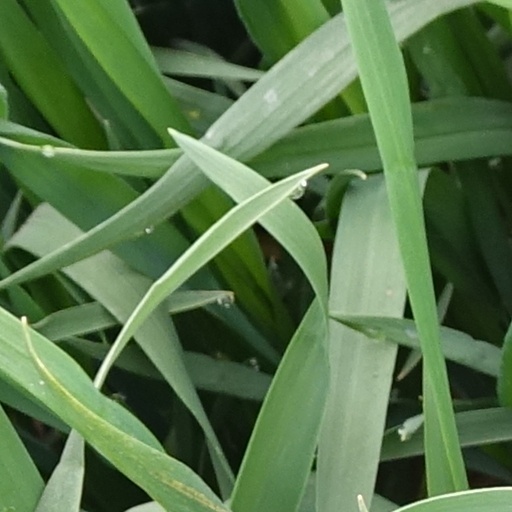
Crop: wheat